M2 Bradley

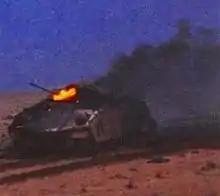
A Bradley IFV burns after being hit during the Battle of 73 Easting, one of only three Bradleys lost to the Iraqis, February 1991.

Since 1986, the U.S. Army has believed 9 to be the optimal number of individuals in a mechanized squad. Because of the limited room available for passengers in the Bradley, accommodating a full squad in the Bradley is accomplished by squad splitting.